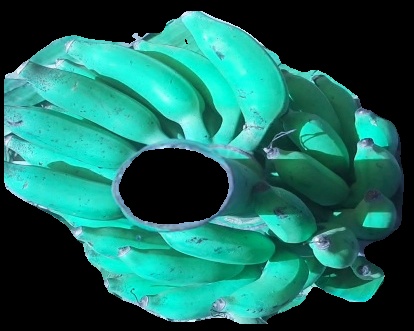
Variety: elakki-bale
Grade: grade3